Kamel Beldjoud

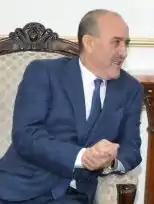

Kamel Beldjoud (born 1957 in Algiers) is an Algerian politician. Previously he had served as minister of transport between 8 September 2022 and 16 March 2023.